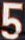
Number: 5